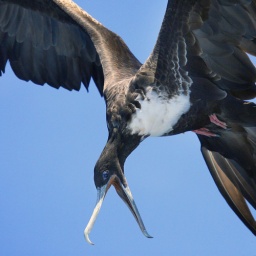
A female frigatebird in the Galapagos Islands, taking issue with another bird directly below her.